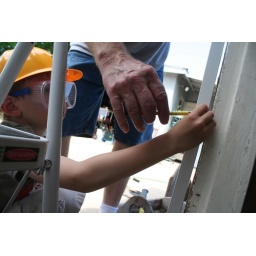
putting in new screen door